BRL V6

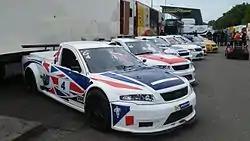
MWV6 Pick Up's on display at Raceway Venray

In 2014 Maessen sold the cars to the Acceleration 2014 organisation. The cars were transformed into pick-up trucks with a rear-wing to provide more downforce. Due to small grids the series folded after one season. Danny van Dongen, the only full-time driver in the series, was crowned champion. The cars were bought again by Harry Maessen and ran a demonstration event at Raceway Venray during the 2015 NASCAR Whelen Euro Series event. A calendar for the pick-up series at Assen and Meppen was announced. However, no races were run.